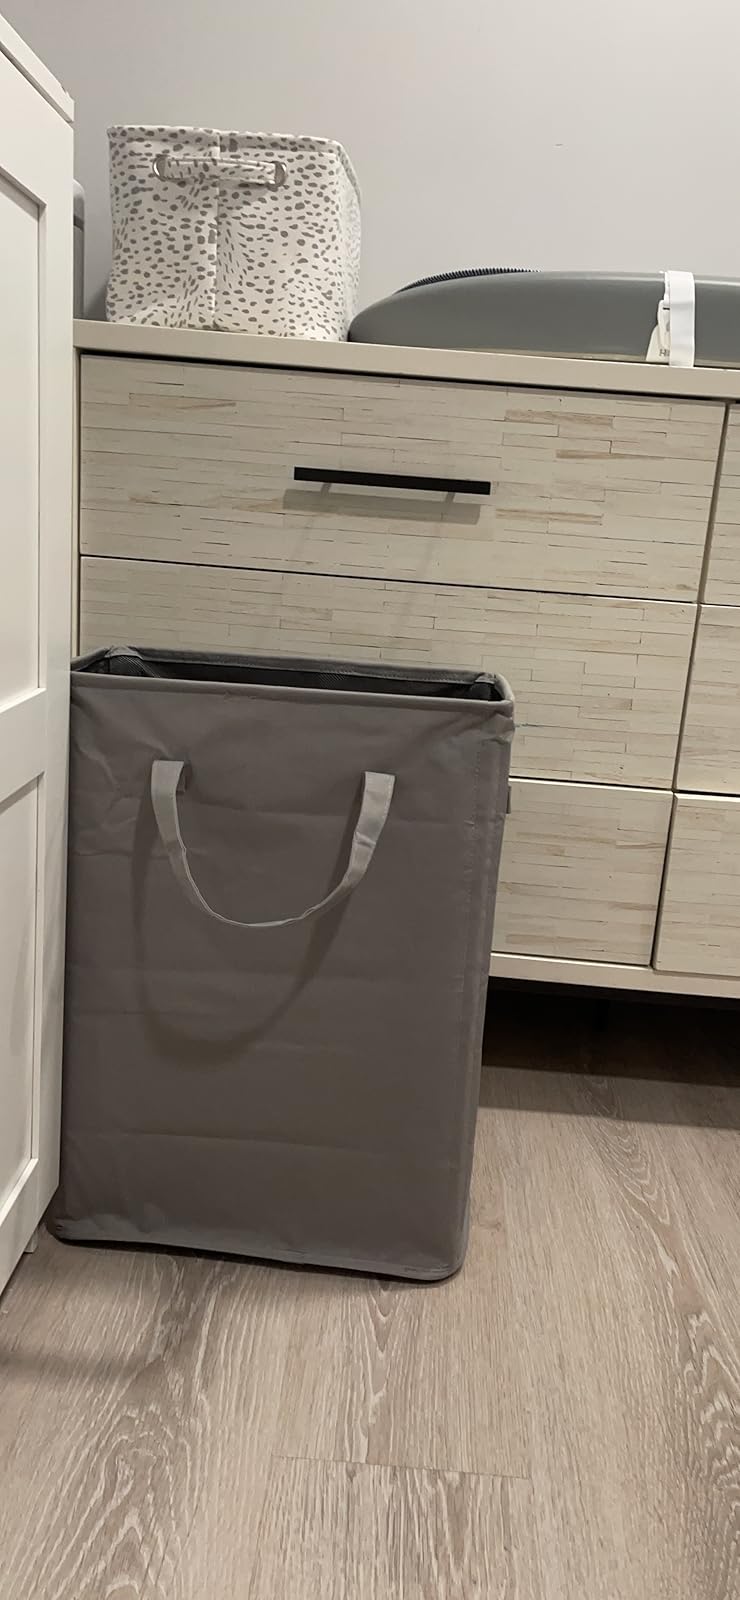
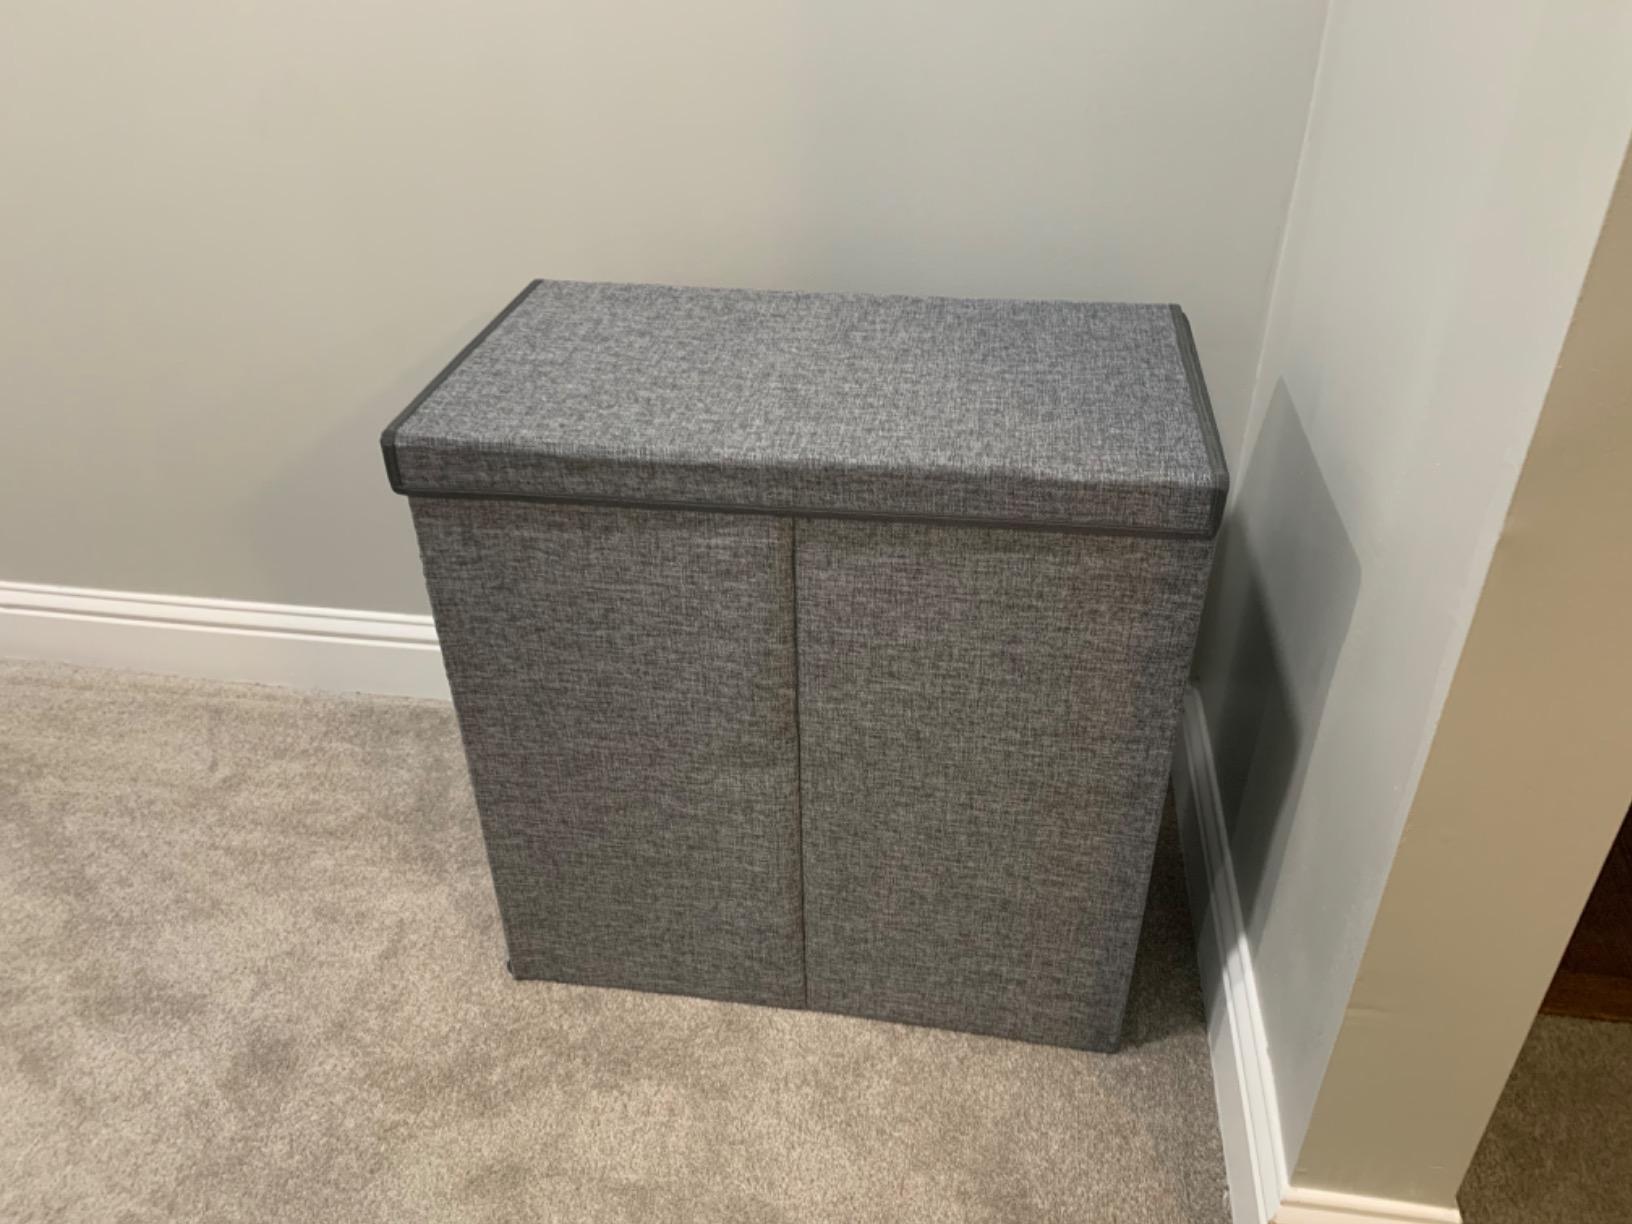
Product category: items_hamper
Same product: no